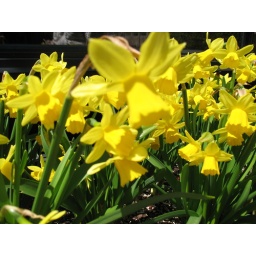
My image of yellow is kindest color.And flower is looking under ward. It's looks like they are bowing.